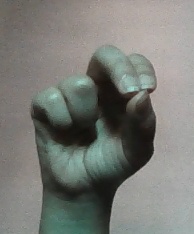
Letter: gaaf